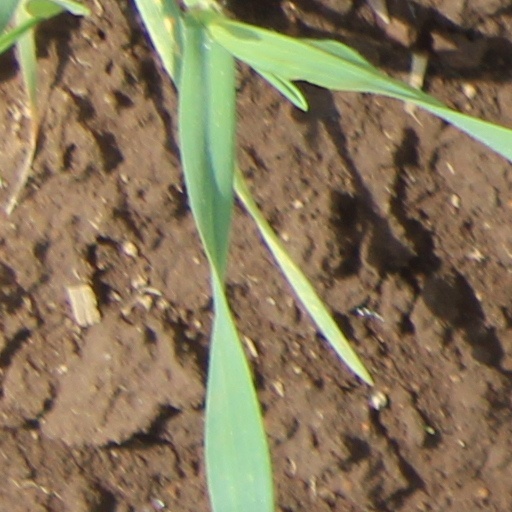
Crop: wheat